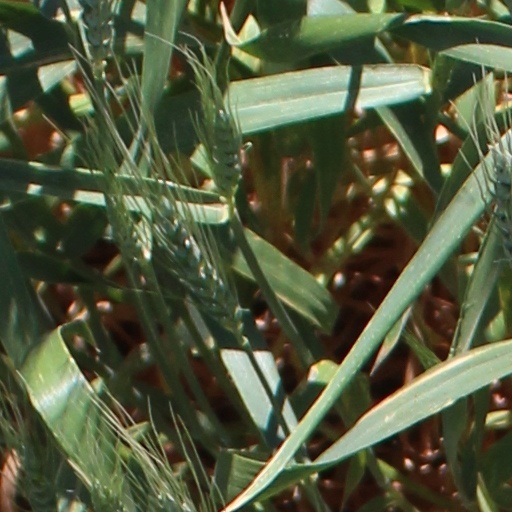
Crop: wheat